Portage Glacier Highway

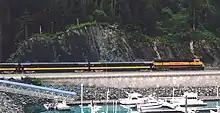
A train and the highway passing a harbor

After exiting the tunnel, the highway enters the nine-lane Whittier staging area, where it passes several of the tunnel's automated control systems. Before traveling past the single-runway Whittier Airport, the route intersects two small roads, one of which is the Portage Pass Trail access route. Running parallel to the Alaska Railroad line, the route - now named West Camp Road - continues between the Passage Canal and several mountains for approximately . Passing by the Cliffside Marina and the Alaska Railroad Whittier Depot, the route crosses over Whittier Creek before immediately making a left onto Whittier Street, crossing the railroad and bending southeastward and traveling past a large parking lot, the headquarters. Traveling past several businesses making up central Whittier as well as the city park, used for Whittier Parking and Camping, the highway turns east and intersects Glacier Avenue, as well as a short pedestrian pathway. The roadway continues through central Whittier before reaching a four-way intersection with Blackstone Road, Eastern Avenue, and Depot Road, after which the route transfers to the latter. The road continues along Passage Canal for a short distance, while traveling towards the Alaska Marine Highway (AMHS) pier. Depot Road splits away from the highway, which continues for a short distance along Dock Access Road before reaching its eastern terminus, the AMHS pier.